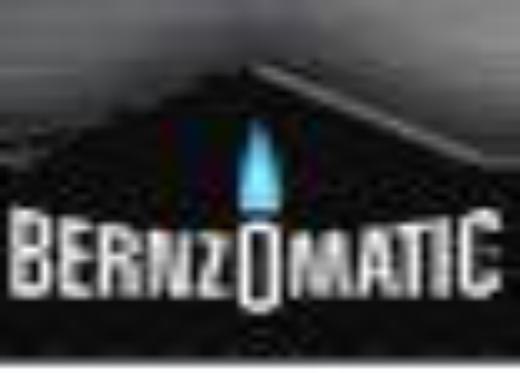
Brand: bernzomatic
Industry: Necessities